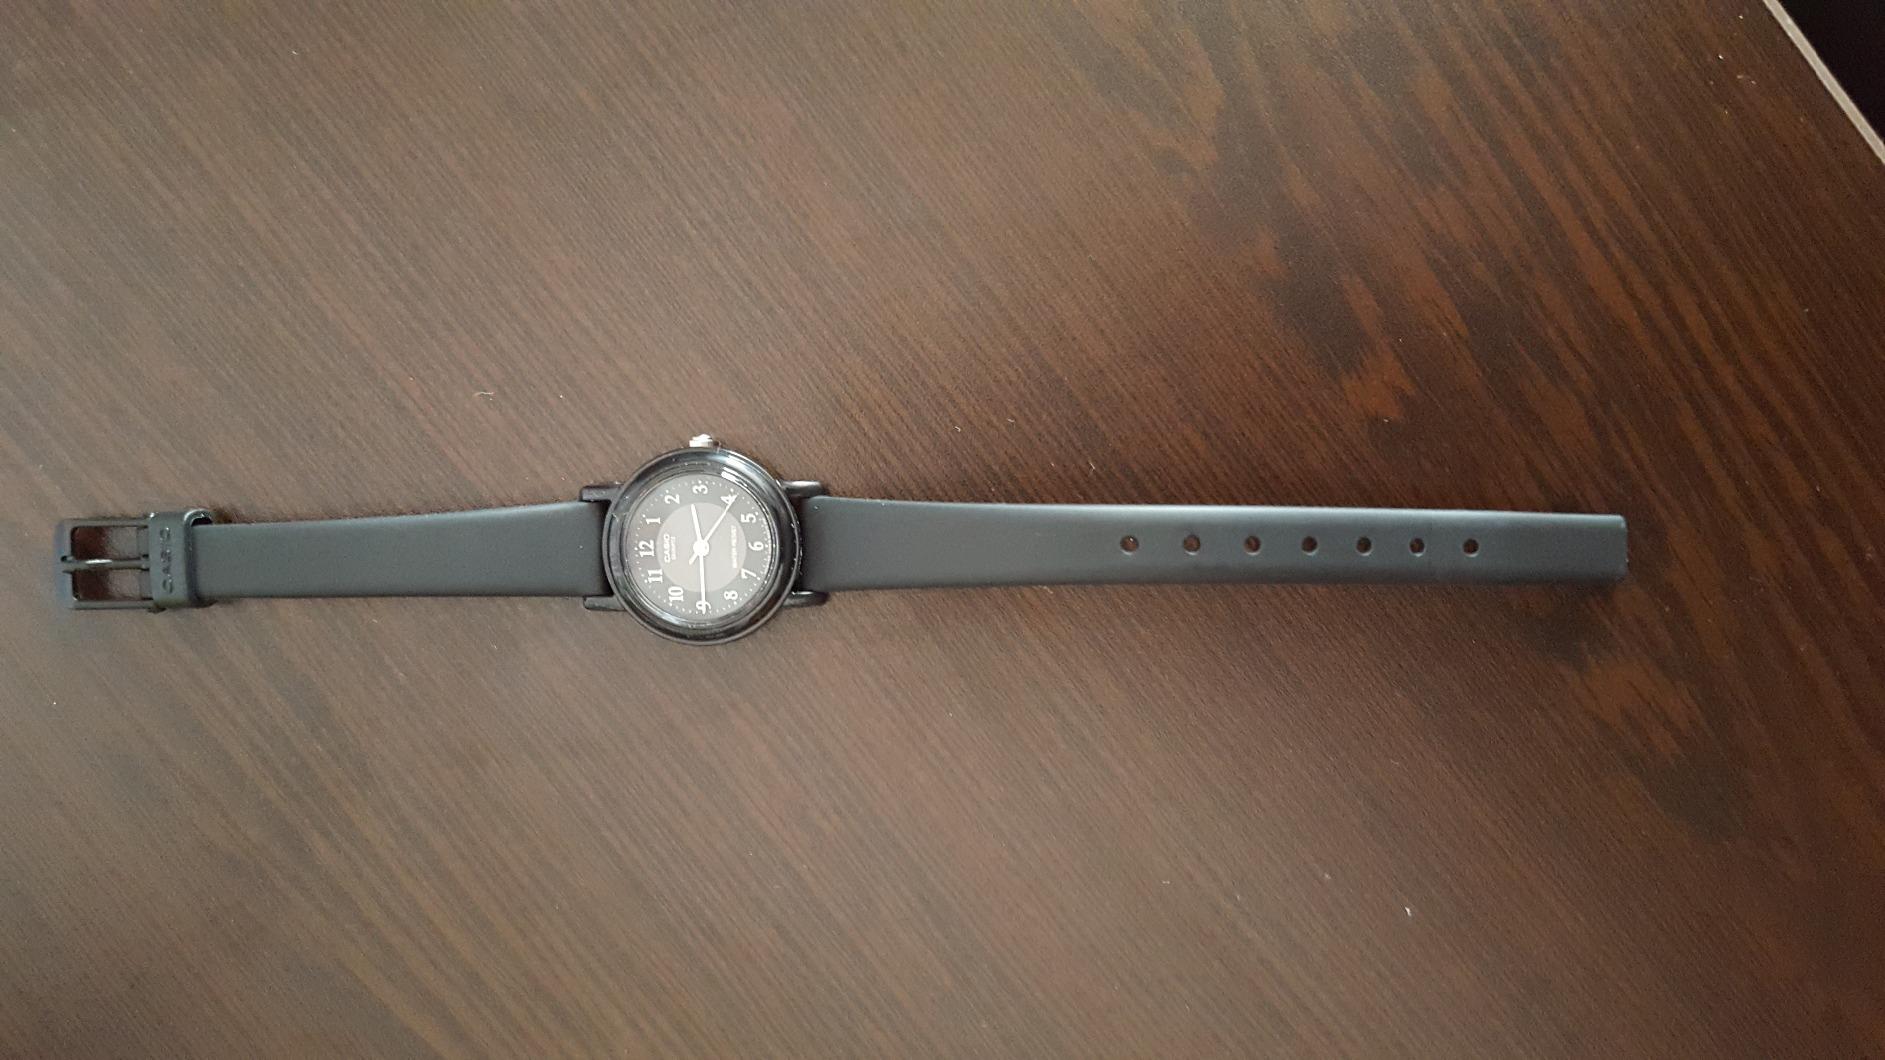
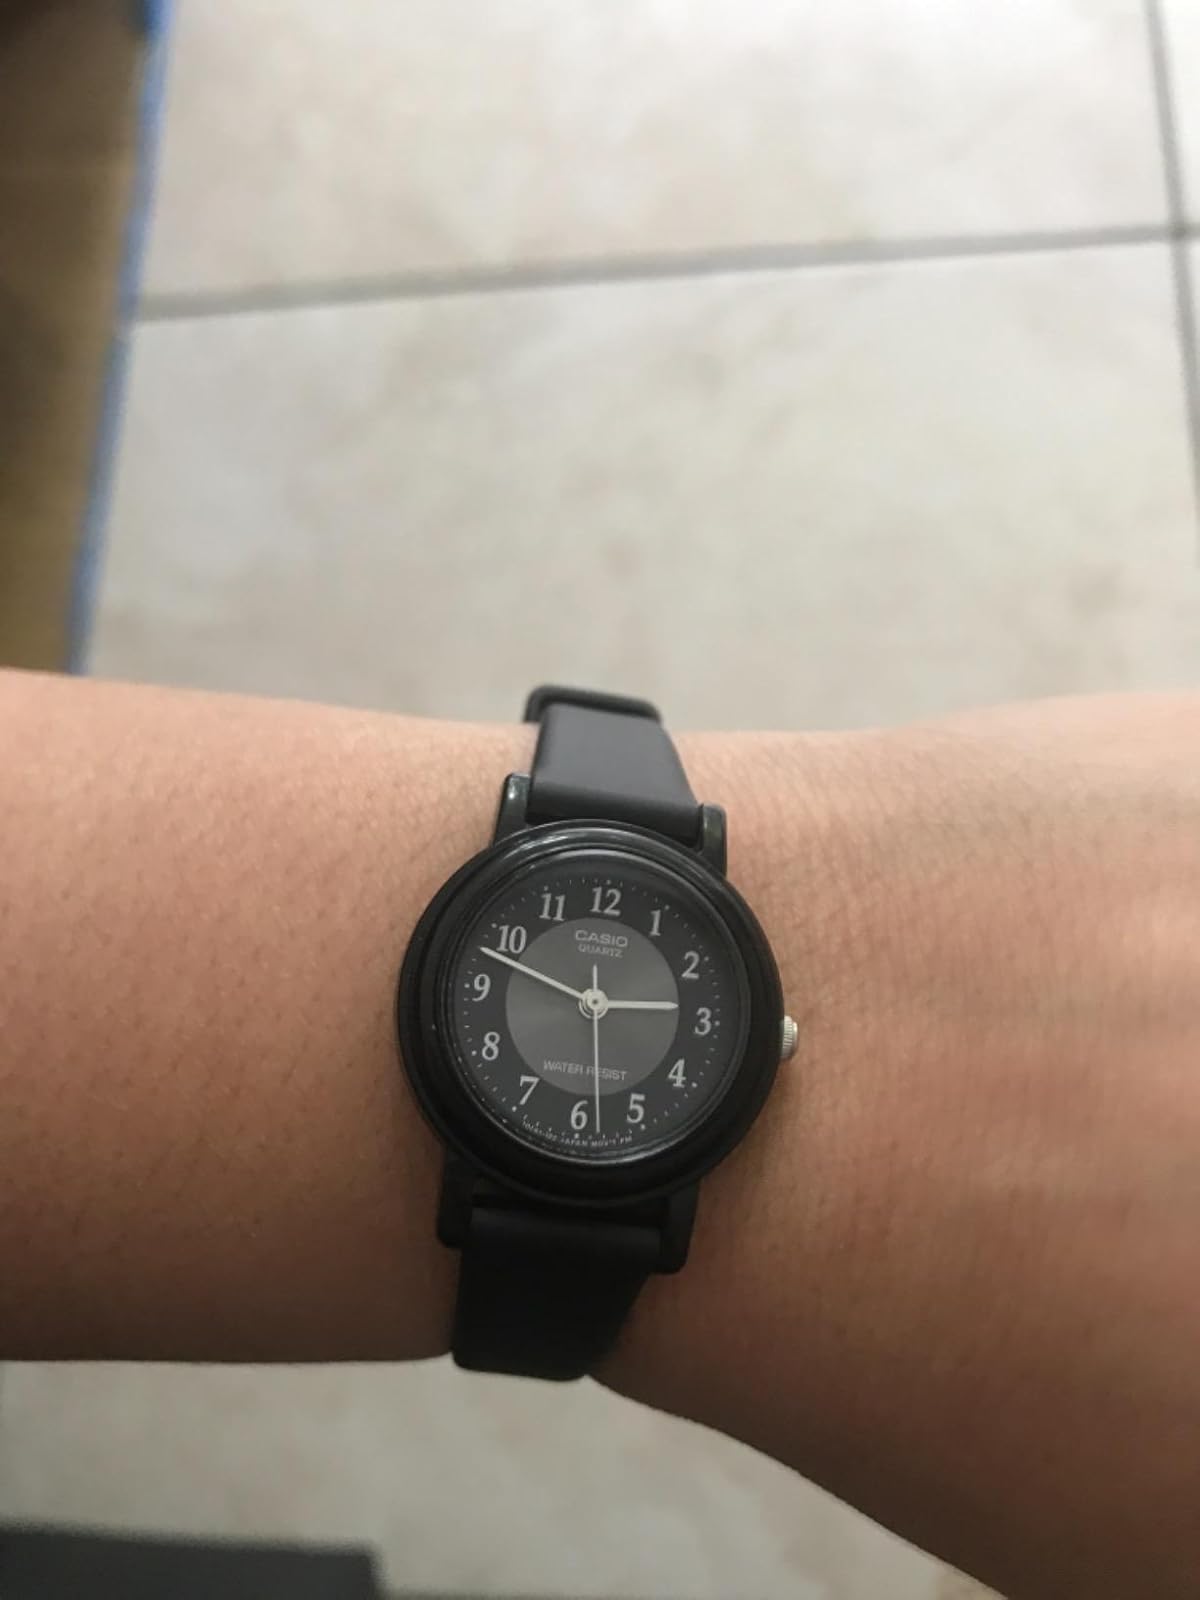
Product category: accessories_watch
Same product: yes